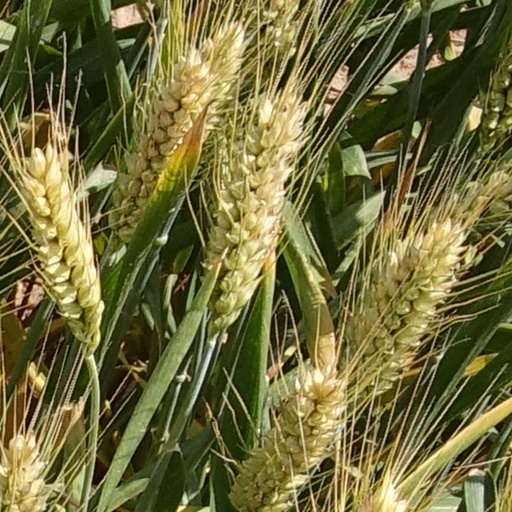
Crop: wheat